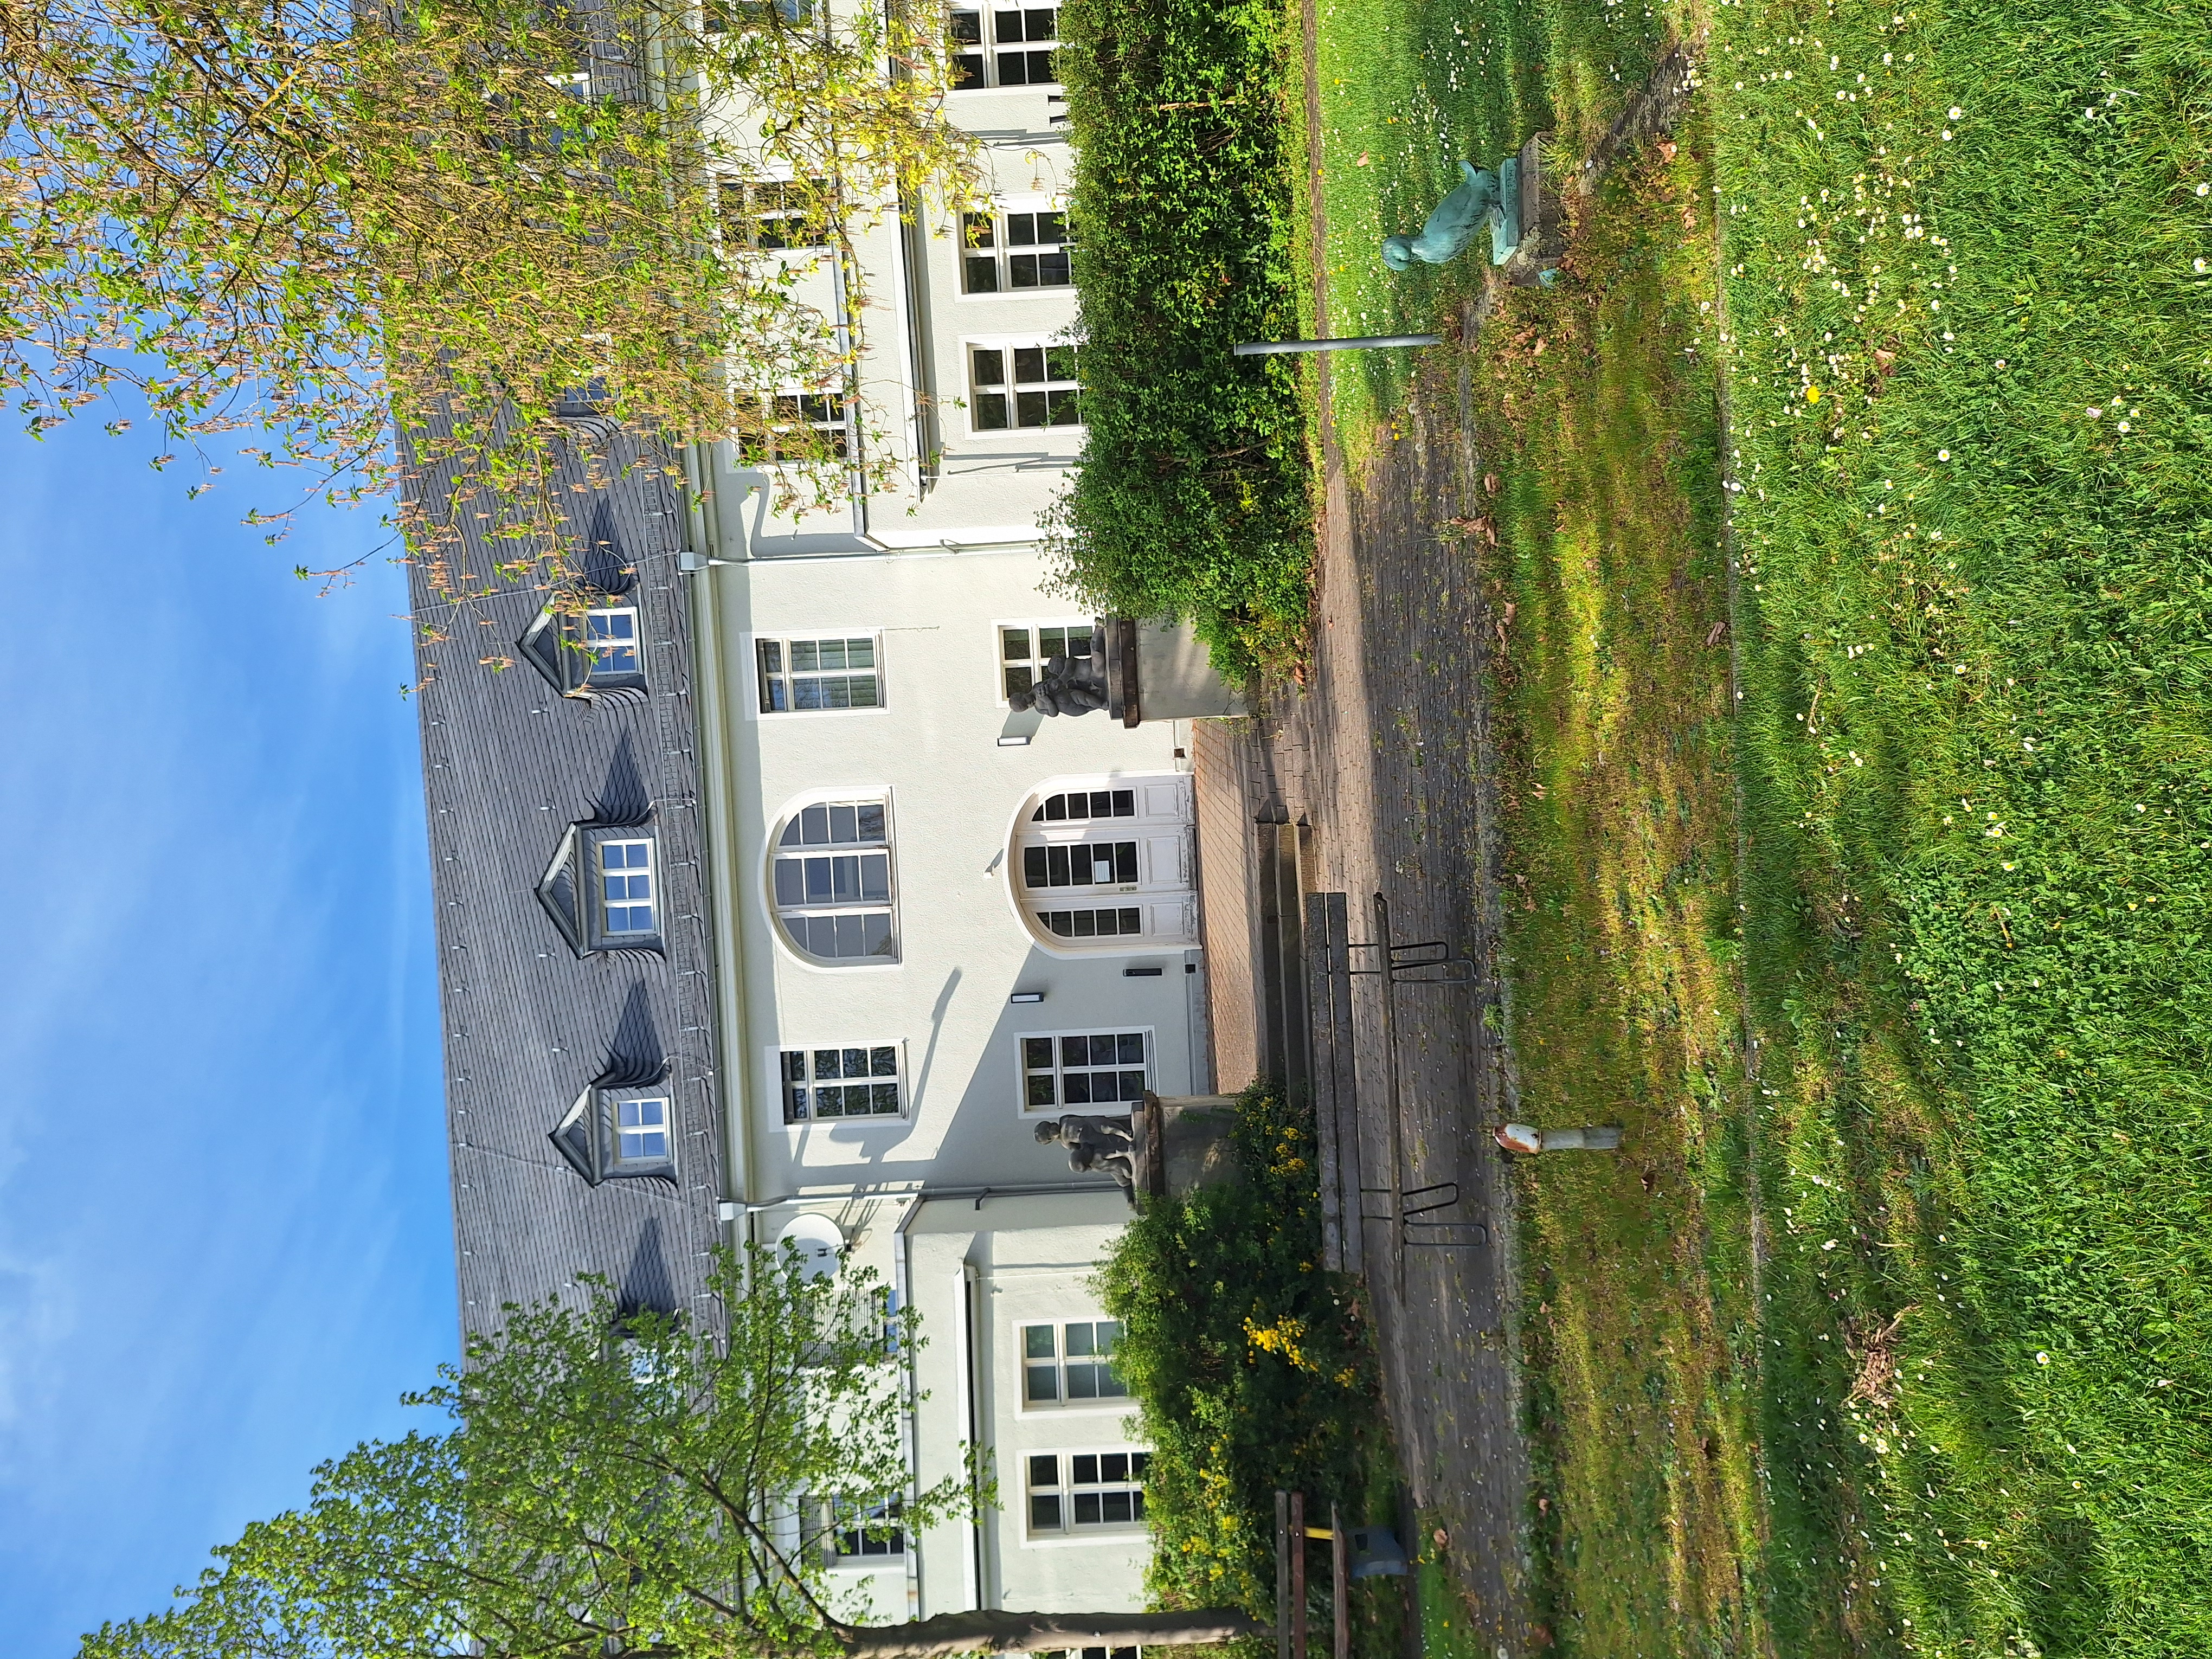
Building: Deutschhausstraße 12